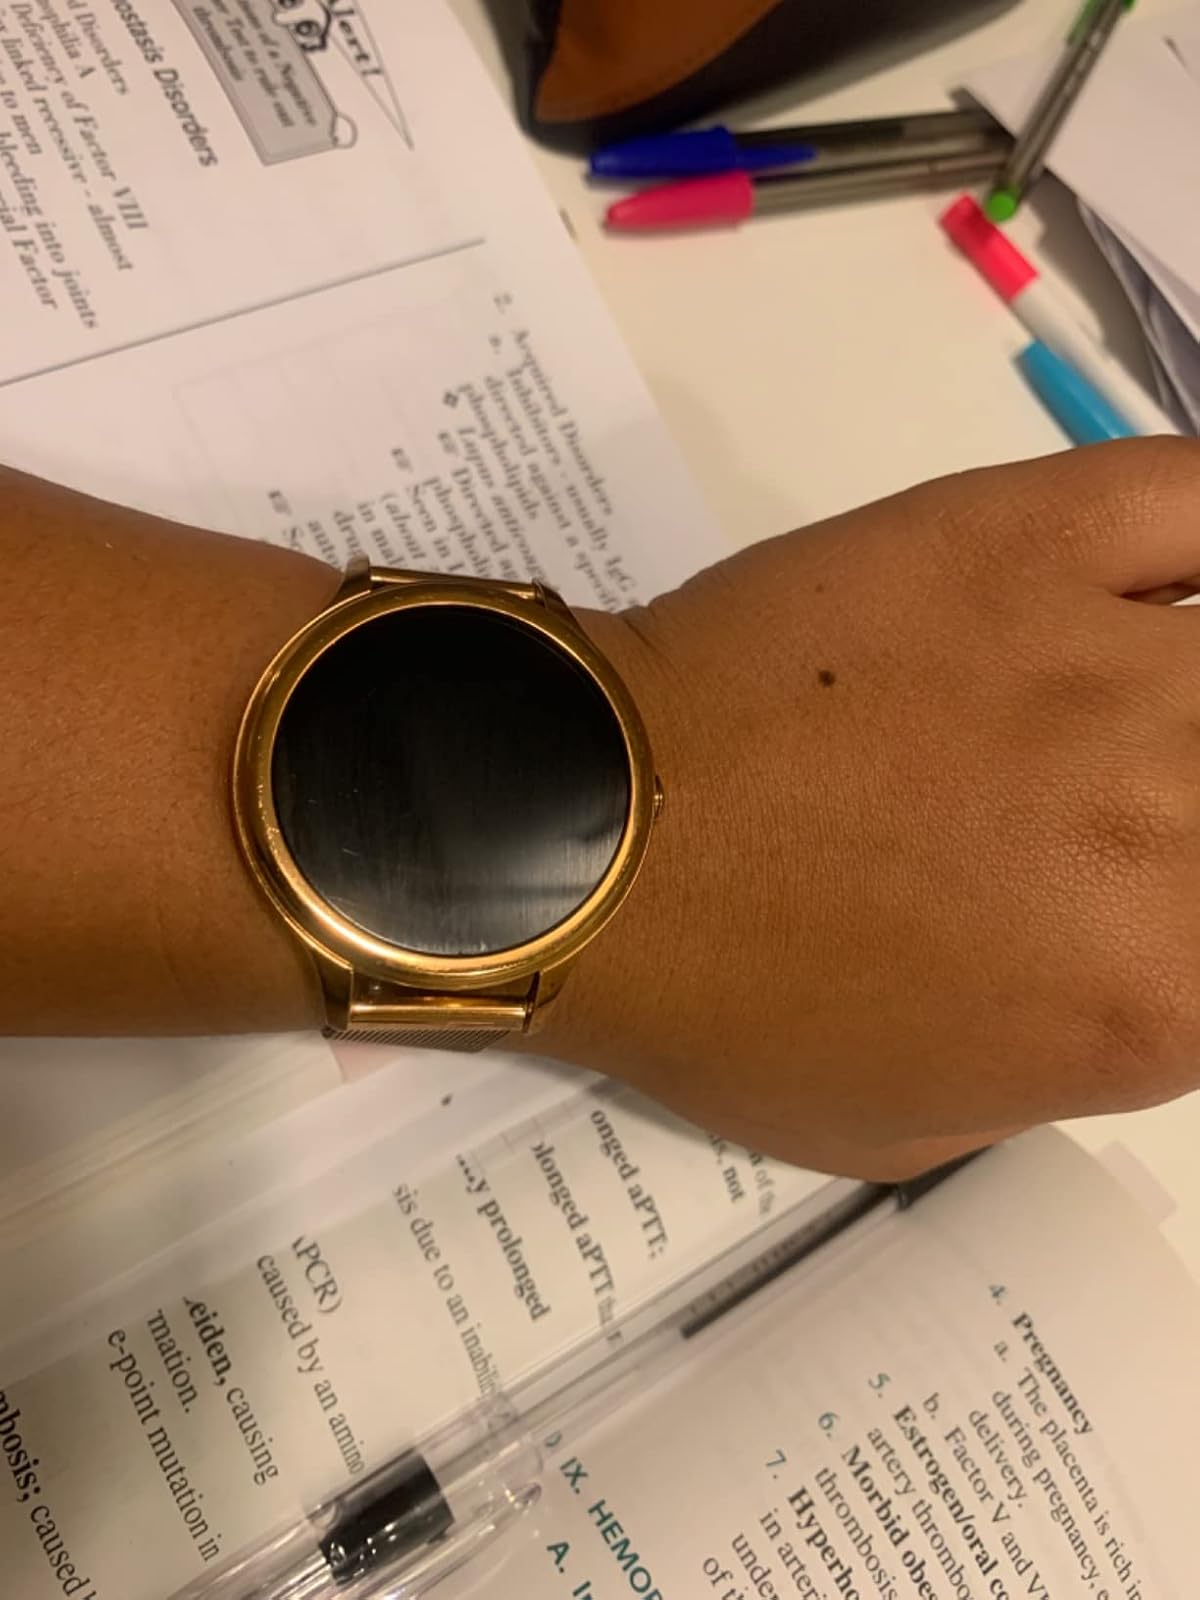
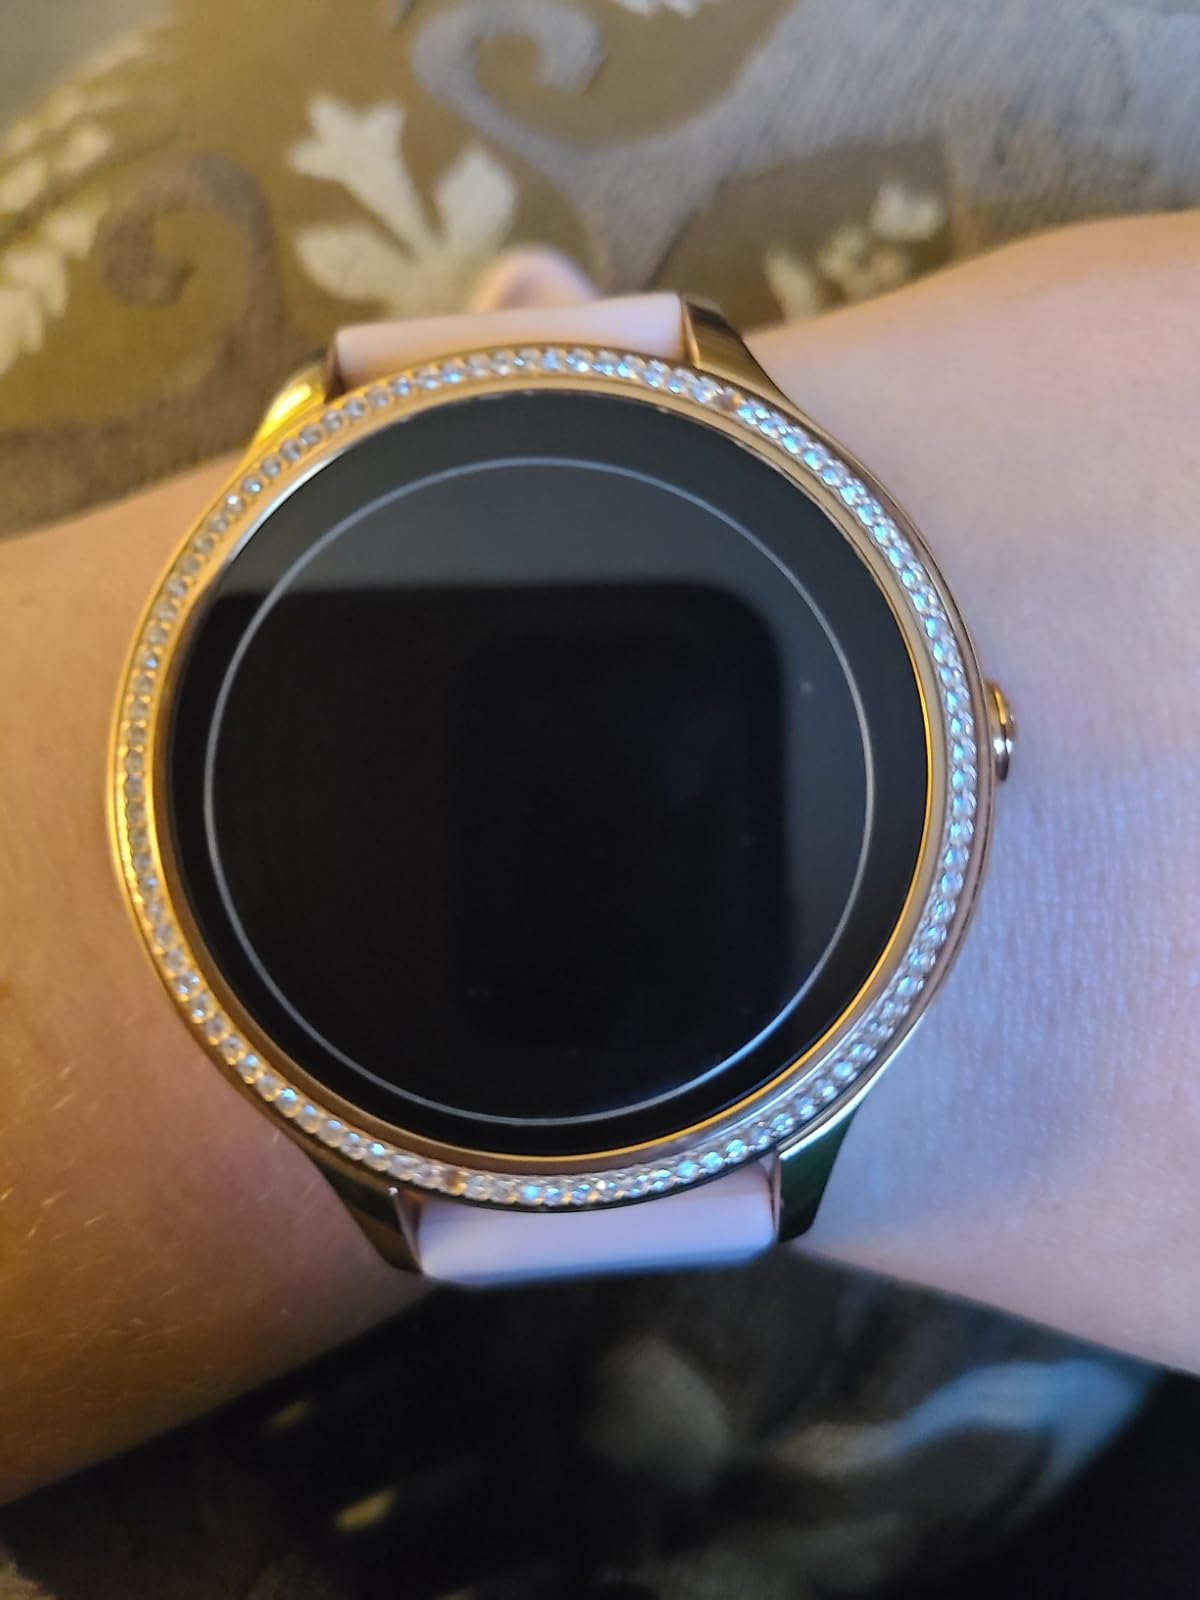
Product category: smartwatch
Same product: no